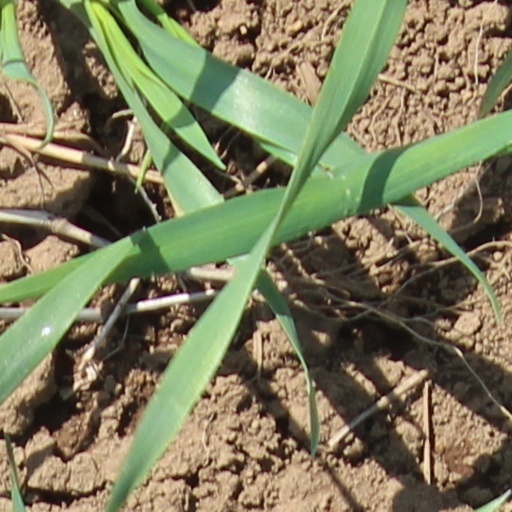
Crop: wheat